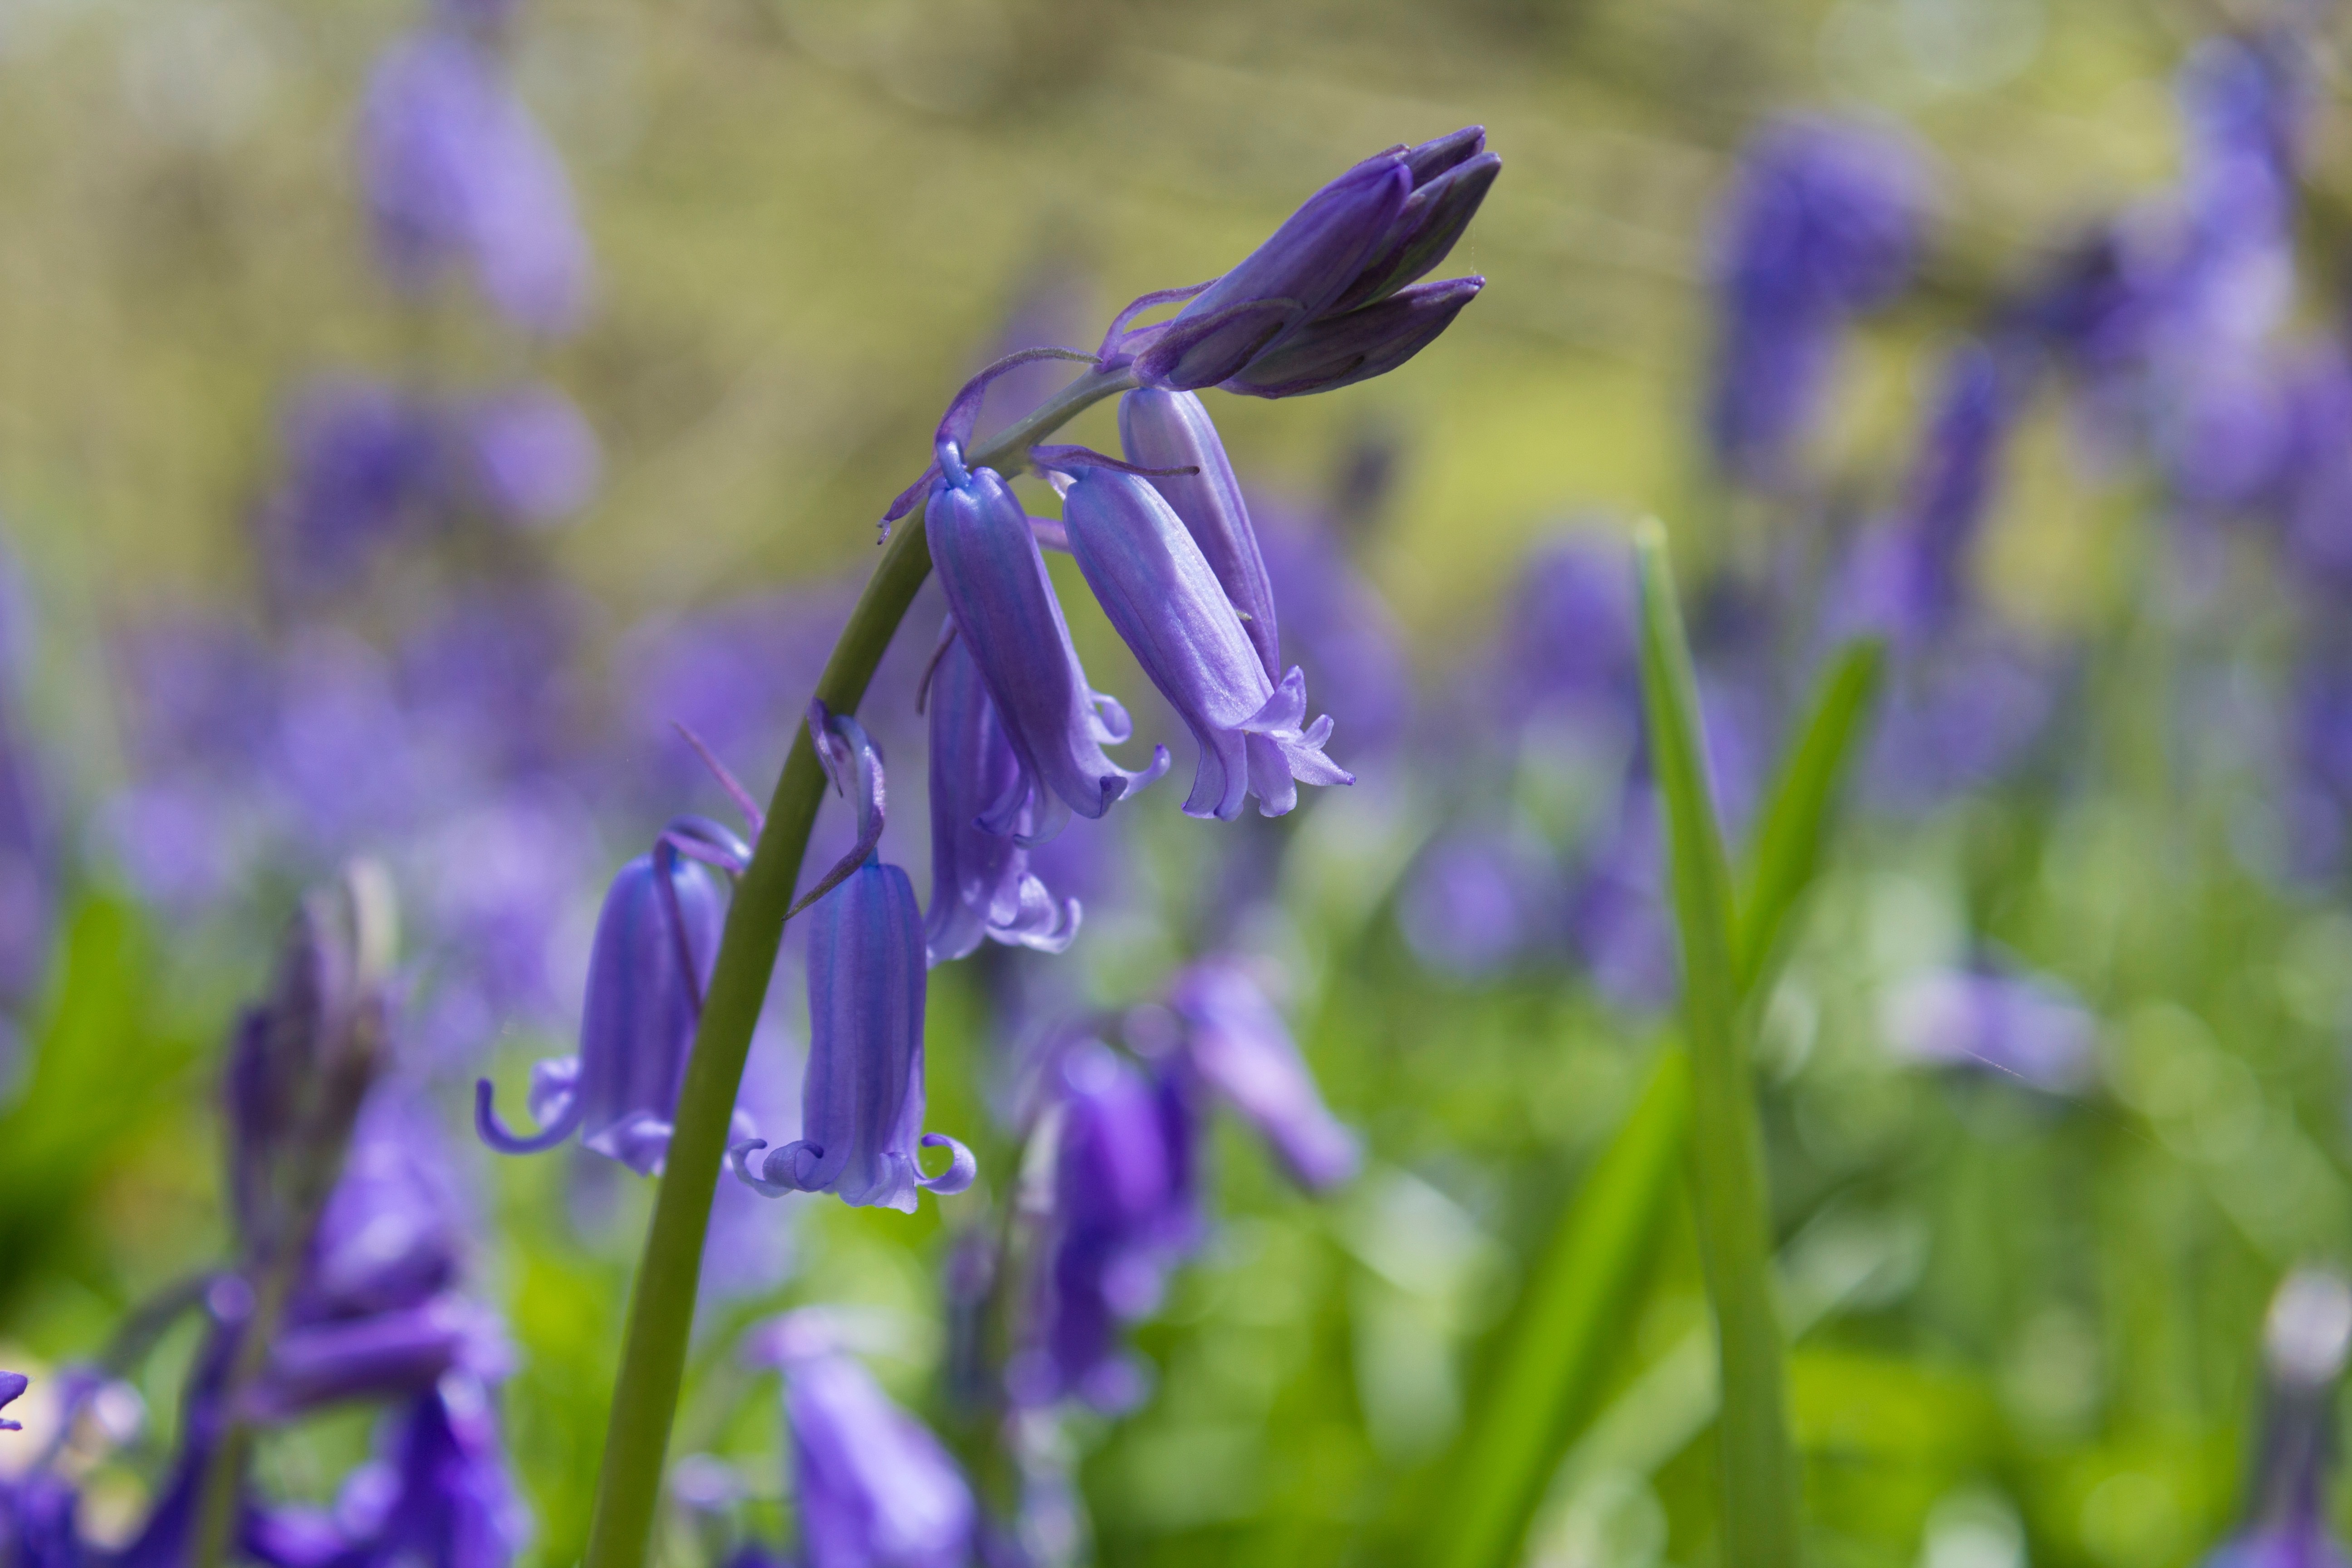
landscape, nature, plant, field, meadow, countryside, flower, spring, blue, flora, lavender, wildflower, flowers, outdoors, woods, iris, eye, english, woodland, scilla, bluebells, flowering plant, iris versicolor, land plant, english lavender